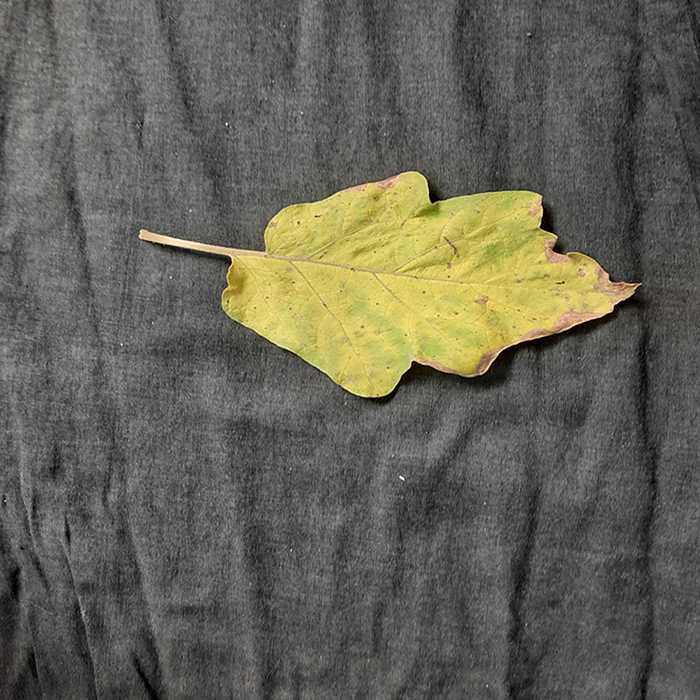
Plant: Eggplant
Label: Eggplant verticillium wilt